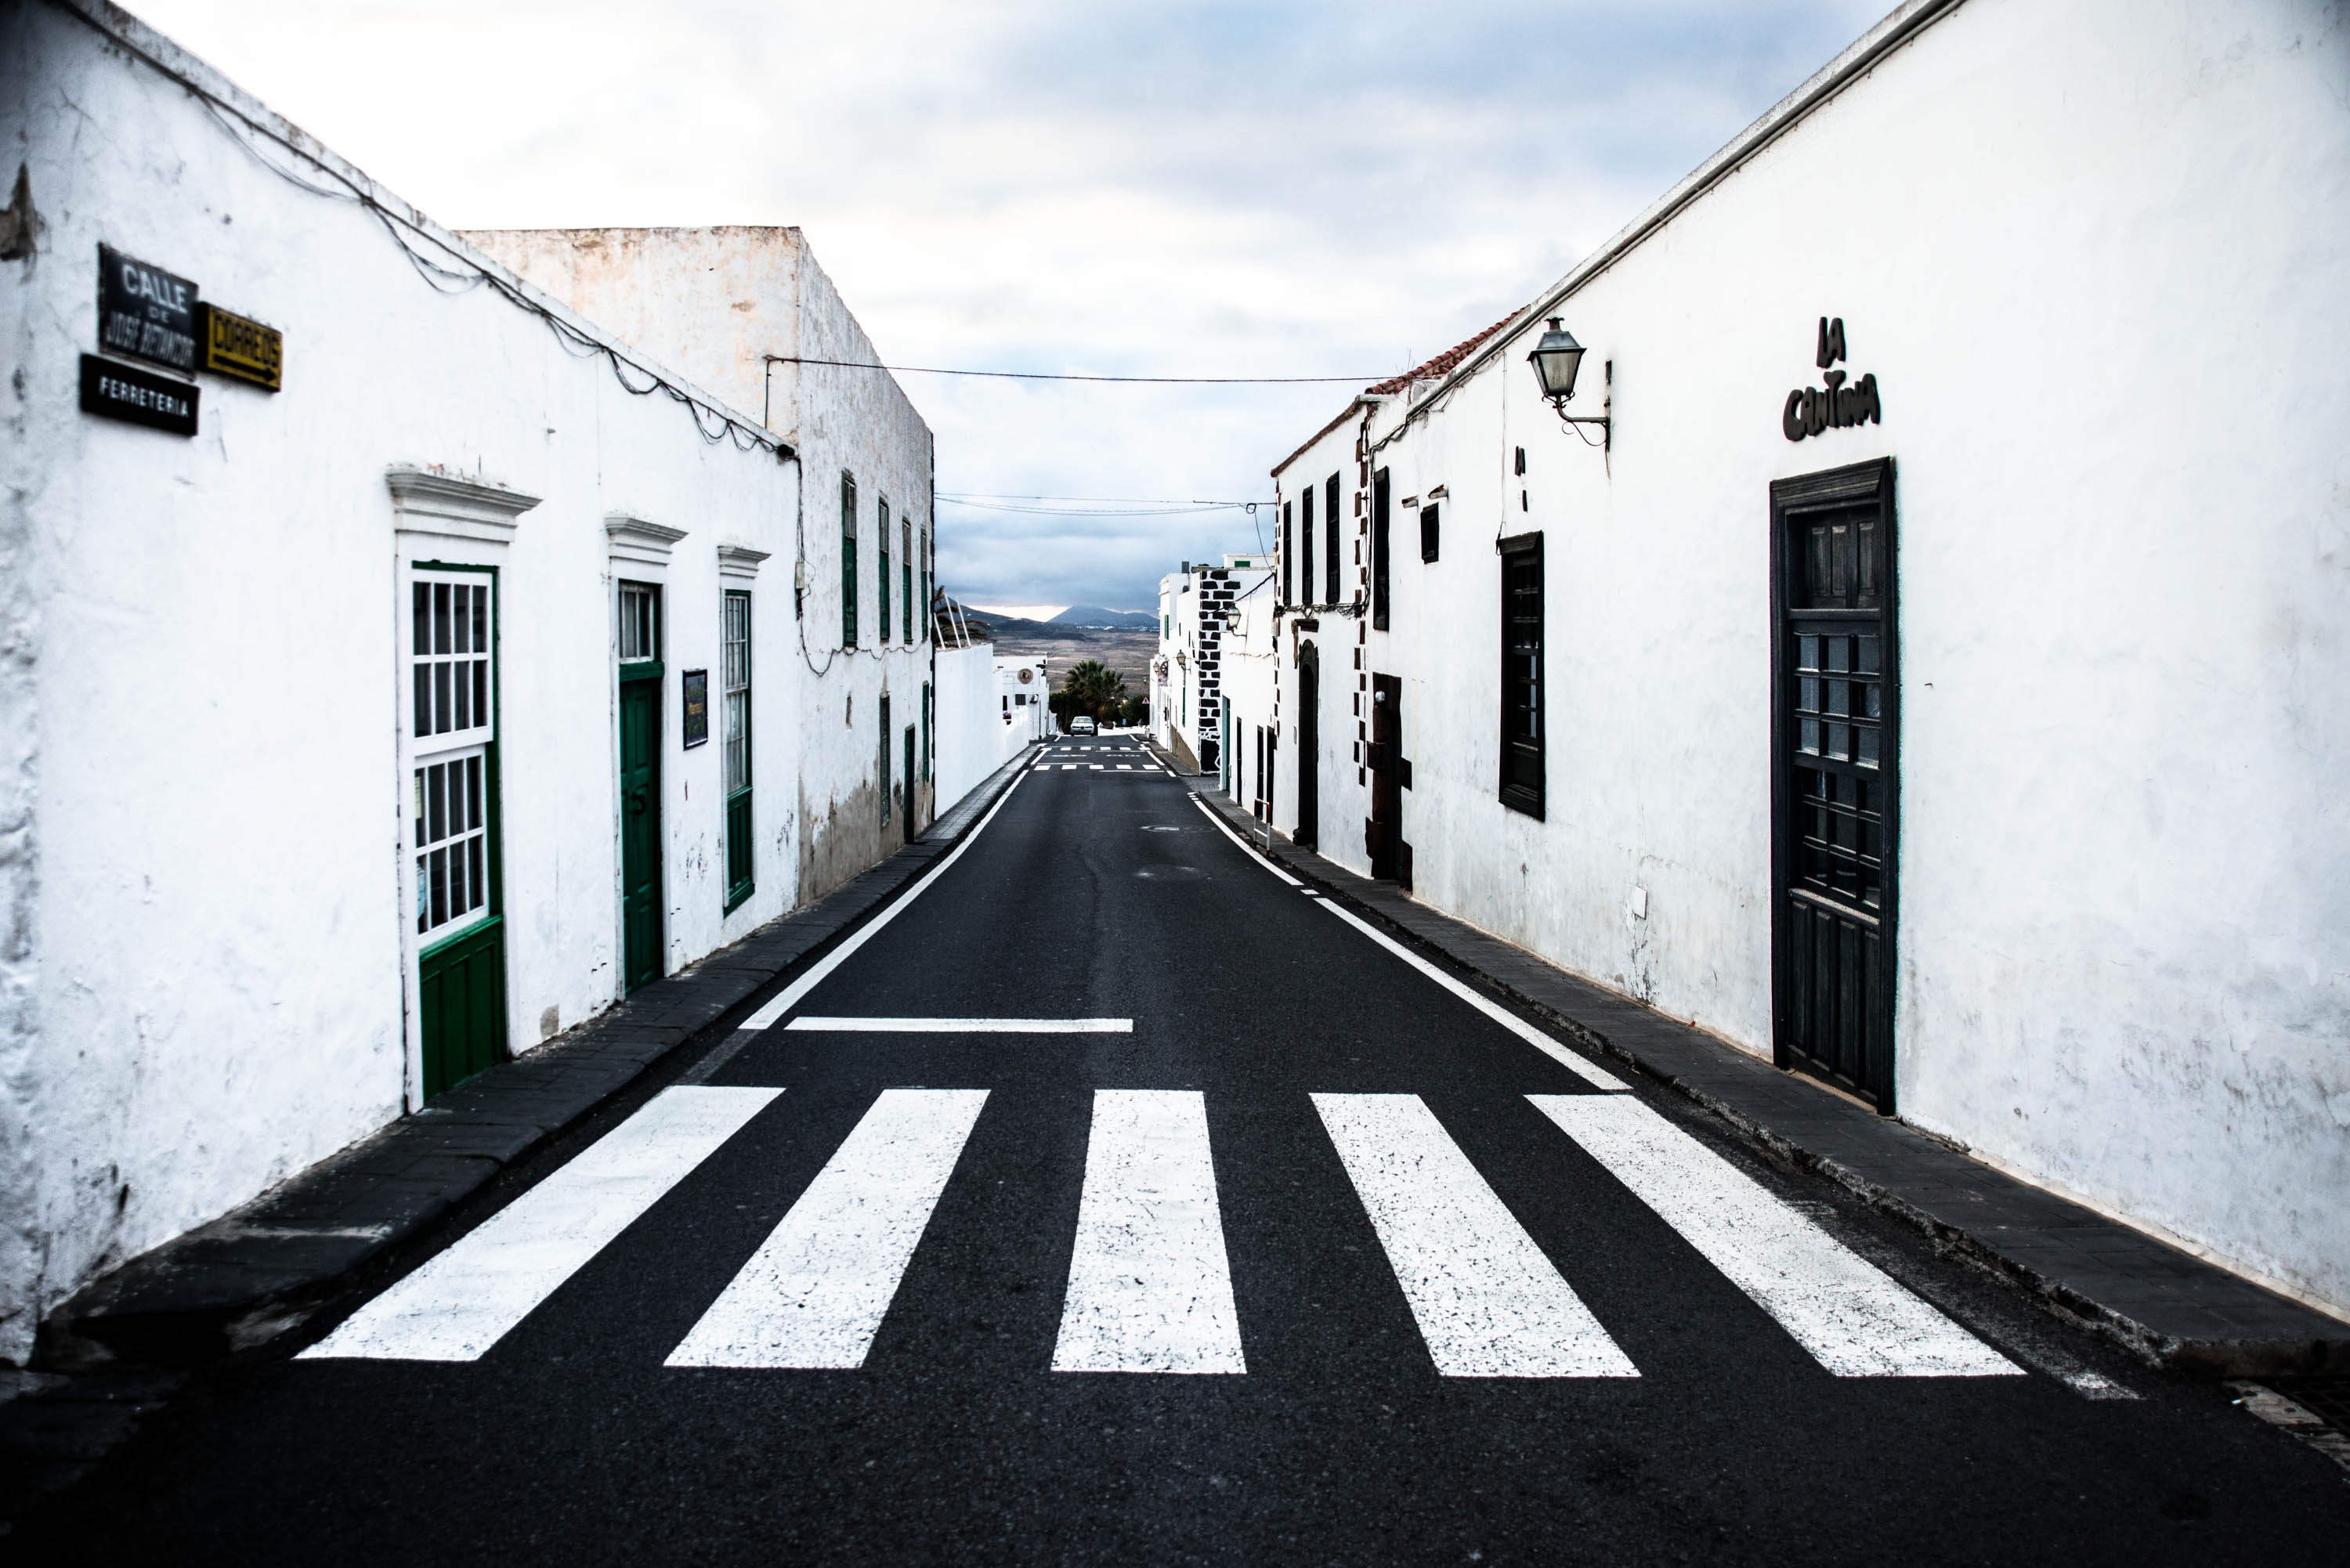
road, white, street, house, alley, black, monochrome, lane, infrastructure, zebra crossing, neighbourhood, lanzarote, urban area, teguise, calle jose betancort